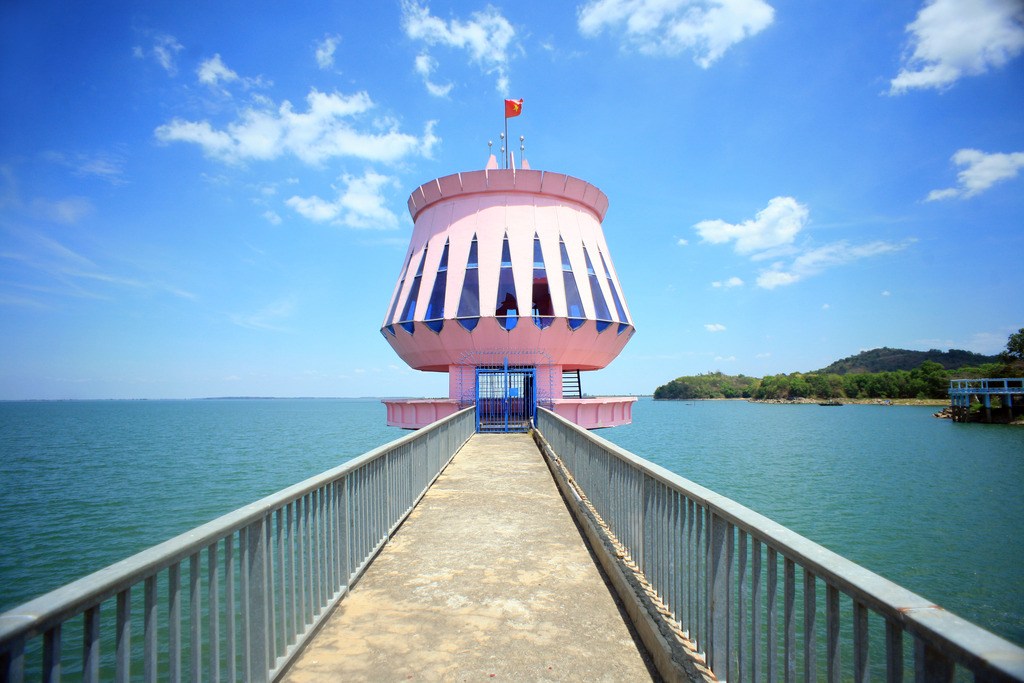
user: text: Trên đỉnh tòa nhà màu hồng có bao nhiêu lá cờ?
assistant: text: Một

user: text: Dựa vào vị trí trong mặt nước, chức năng chính của tòa nhà màu hồng này có thể là gì?
assistant: text: Dựa vào vị trí và kiến trúc, đây là tháp điều tiết hoặc tháp lấy nước của một hồ chứa/đập lớn, cụ thể là Hồ Dầu Tiếng.

user: text: Kể tên các yếu tố chính trong ảnh và mô tả mối liên hệ không gian của chúng.
assistant: text: Tòa nhà màu hồng (tháp điều tiết) nằm ở trung tâm, được nối với bờ bằng một lối đi bê tông có lan can. Xung quanh là mặt nước mênh mông của Hồ Dầu Tiếng, và phía xa bên phải có phần đất liền với đồi cây cùng một cấu trúc bến tàu nhỏ. Bầu trời xanh với những đám mây trắng ở phía trên.